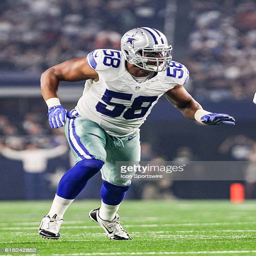
american football defensive end during the game